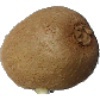
Label: Kiwi 1